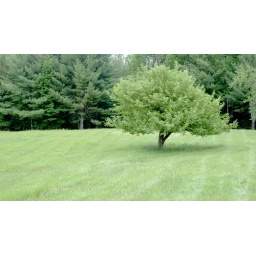
apple tree in a field